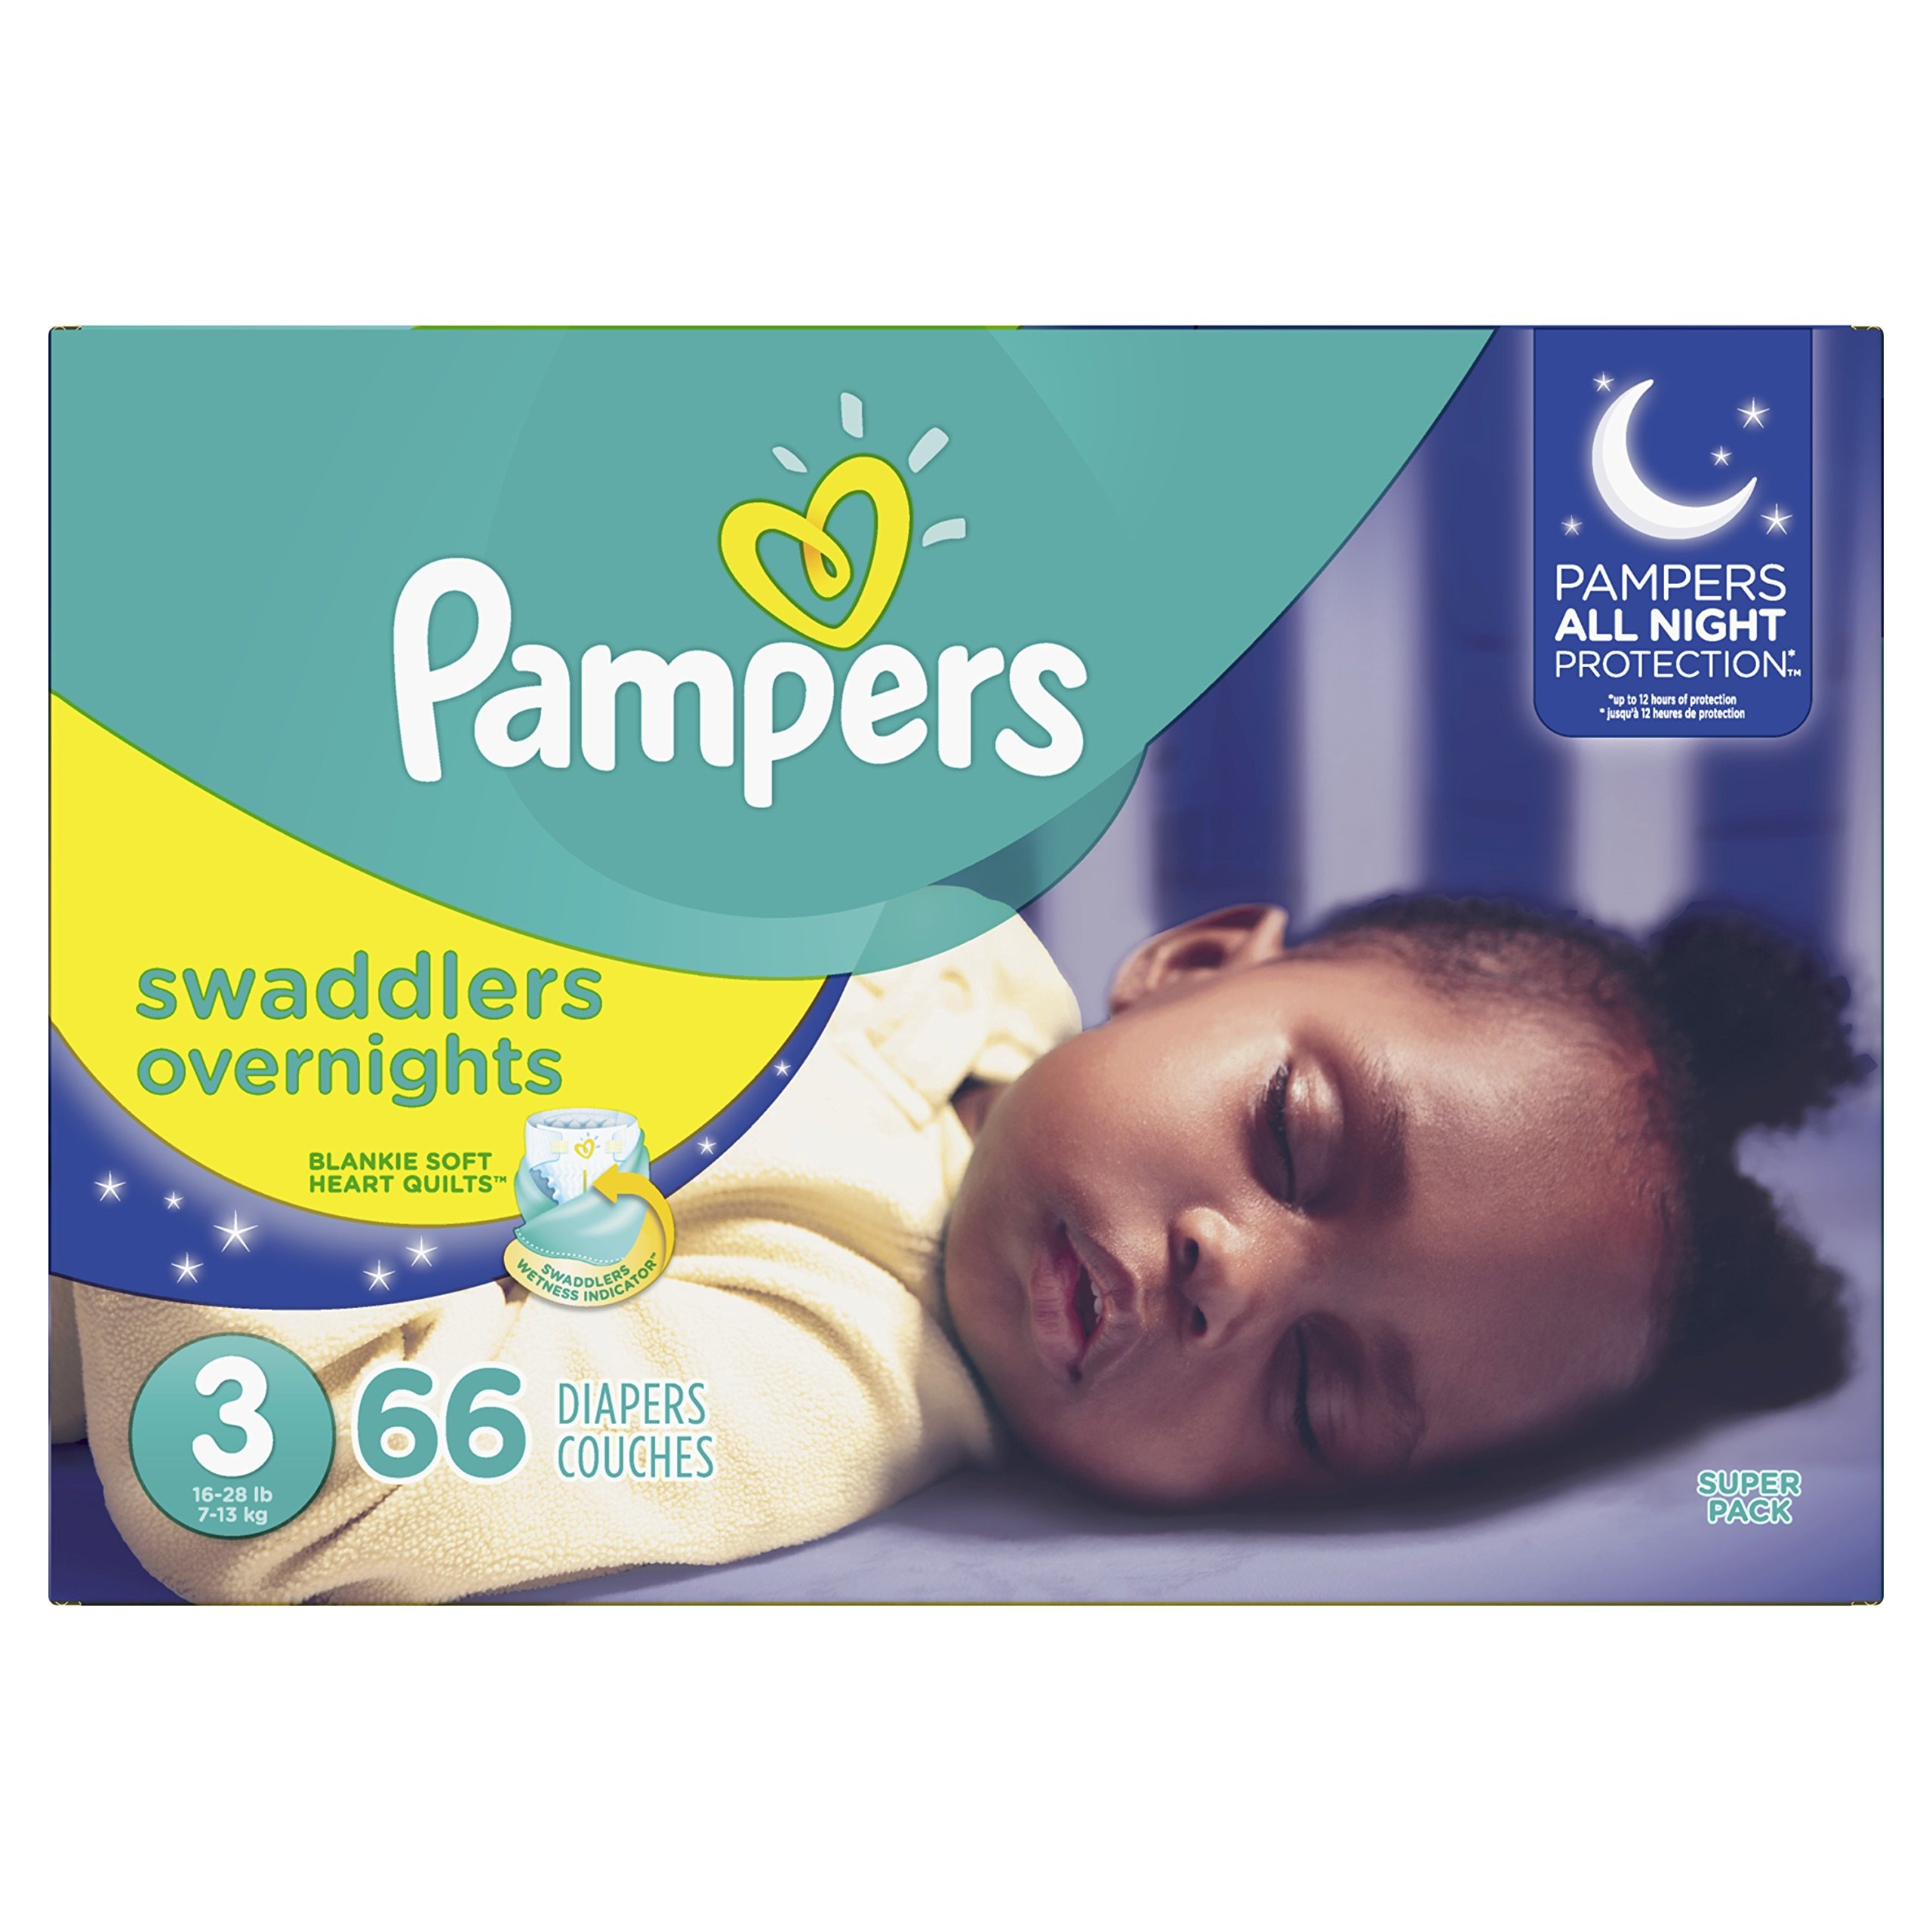
Item Name: Pampers Pampers Swaddlers Overnights Diapers Size 3 66 Count, 66 Count
Bullet Point 1: Swaddlers protection with nighttime in mind
Bullet Point 2: Pampers All Night Protection is designed to handle even the heaviest nights (up to 12 hours)
Bullet Point 3: Blankie Soft so you can wrap your baby in the comfort of our softest diaper
Bullet Point 4: Swaddlers Wetness Indicator lets you know when your baby might need a change
Bullet Point 5: Heart Quilts liner pulls wetness and mess away from baby's skin
Value: 66.0
Unit: Count

Price: 28.355